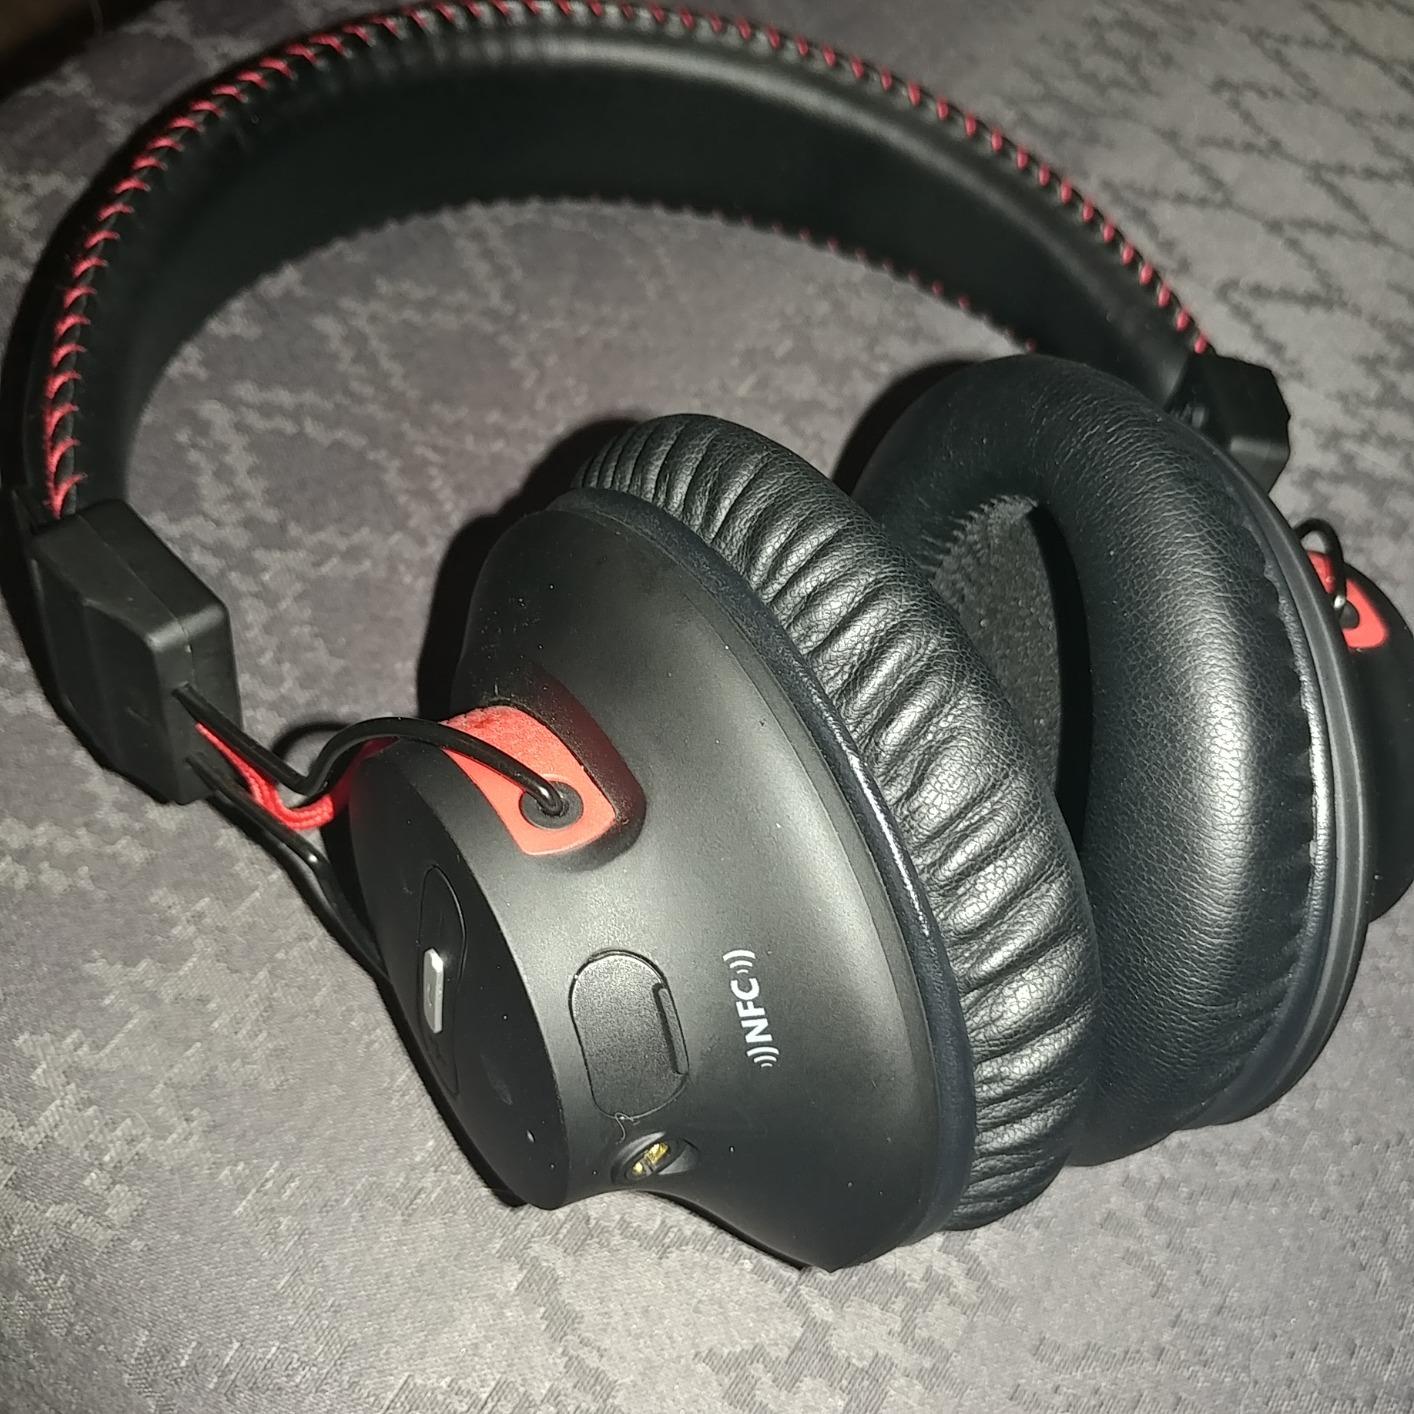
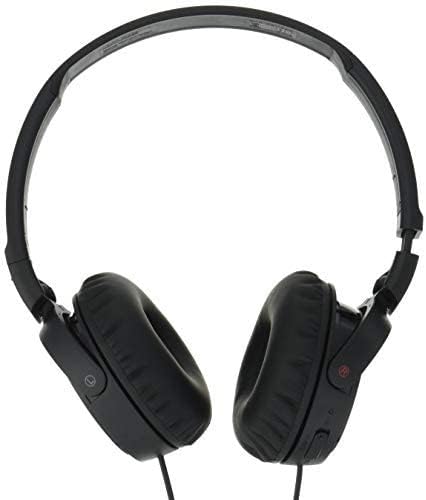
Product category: headphones
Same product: no